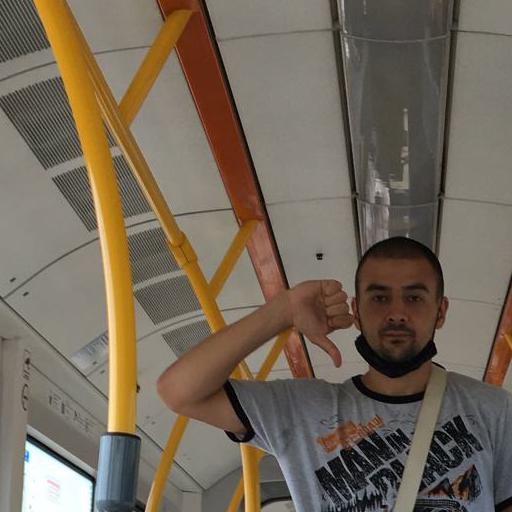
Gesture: dislike